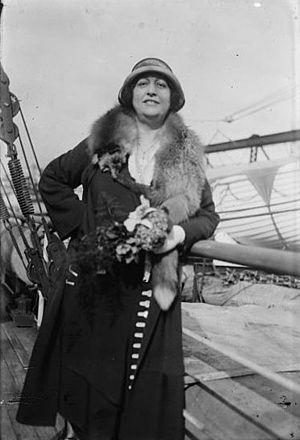
Margarete Matzenauer est une mezzo-soprano hongroise avec un timbre opulent et une voix d'une large étendue. Elle a interprété des œuvres clés du répertoire à la fois en italien et en allemand en Europe et aux États-unis.